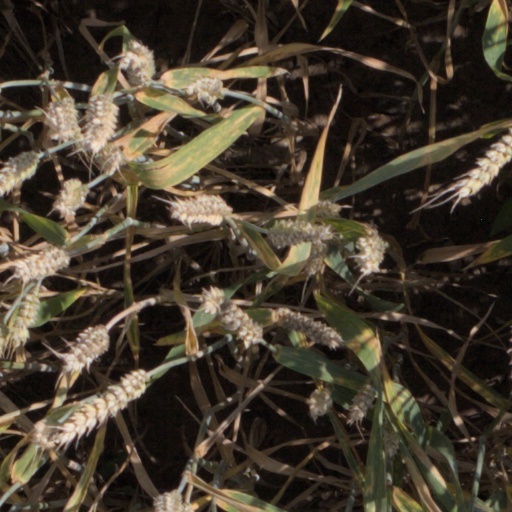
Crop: wheat